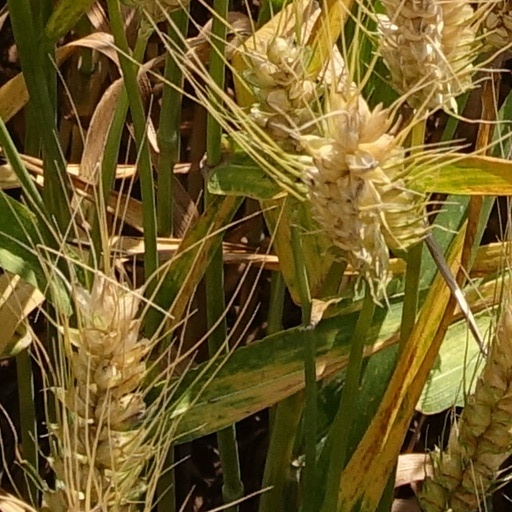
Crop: wheat